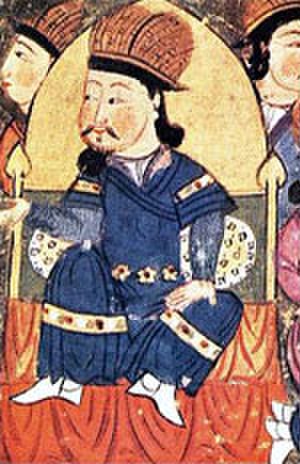
Mongoliet / Historie / Middelalderen til uafhængigheden
Altan Khan (1507-1582) grundlagde byen Hohhot og var bannerfører for buddhismens indførelse i Mongoliet.
Mongoliet er en selvstændig indlandsstat beliggende i Øst- og Centralasien. Landet grænser op til Rusland mod nord og Kina mod syd, øst og vest. Mongoliet har et landareal på 1.594.116 km² og er dermed verdens 19. største stat målt i areal. Med en befolkning på cirka 2,9 millioner har Mongoliet desuden den laveste befolkningstæthed i verden blandt de selvstændige nationer. Ulan Bator, som i 2015 har knap 1,4 million indbyggere, er landets hovedstad og største by. Mongoliet er en parlamentarisk republik.